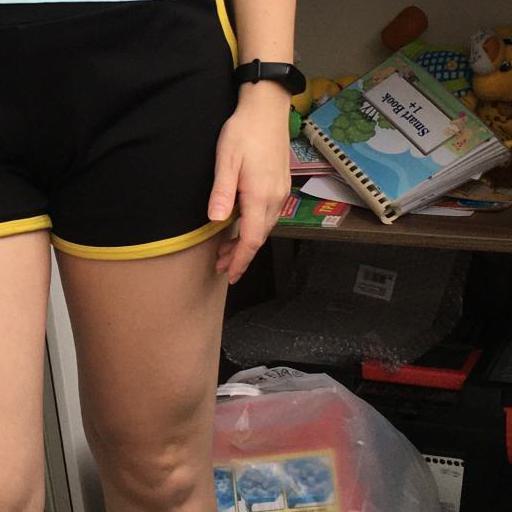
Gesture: no_gesture